Augustin Berque

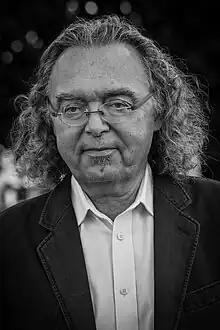
Augustin Berque, September 2014.

Augustin Berque (born 1942 in Rabat, Morocco), is a French geographer, Orientalist and philosopher. He is the son of the famous Egyptologist Jacques Berque. He is professor at the École des hautes études en sciences sociales in Paris (EHESS). His specialist field of interest is Japan.